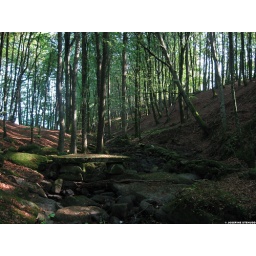
20060925 Wee bridge in beech forest